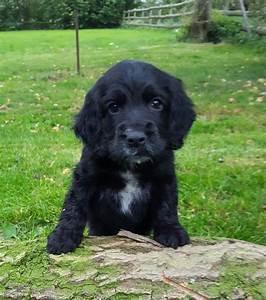
dog